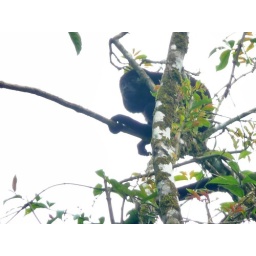
Howler monkey in the tree